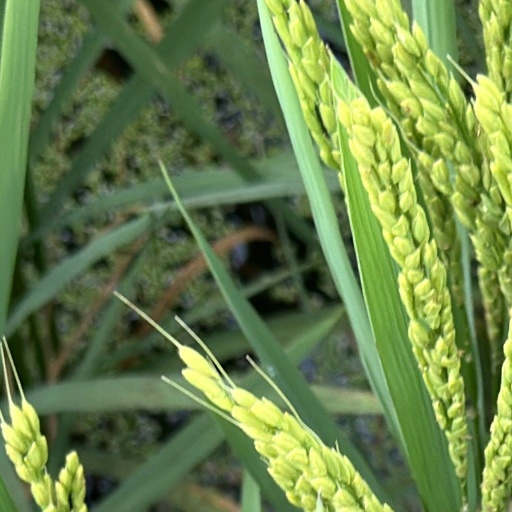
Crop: rice